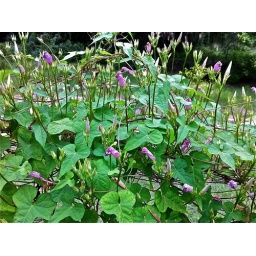
Grow on fence around duck pen.